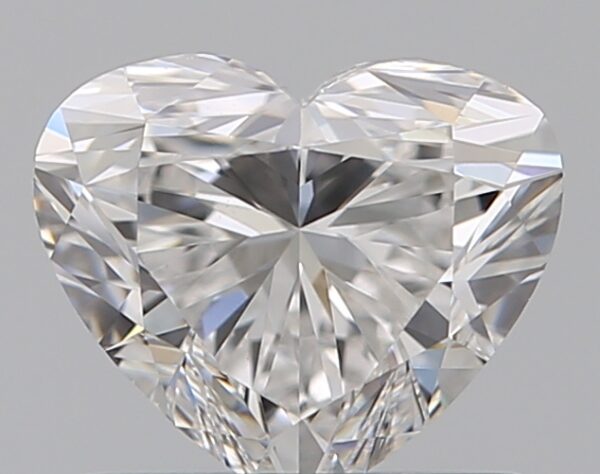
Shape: heart
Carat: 0.7
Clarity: VS1
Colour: E
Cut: EX
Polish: EX
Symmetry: VG
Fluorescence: N
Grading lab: GIA
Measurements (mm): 5.17 x 6.09 x 3.62